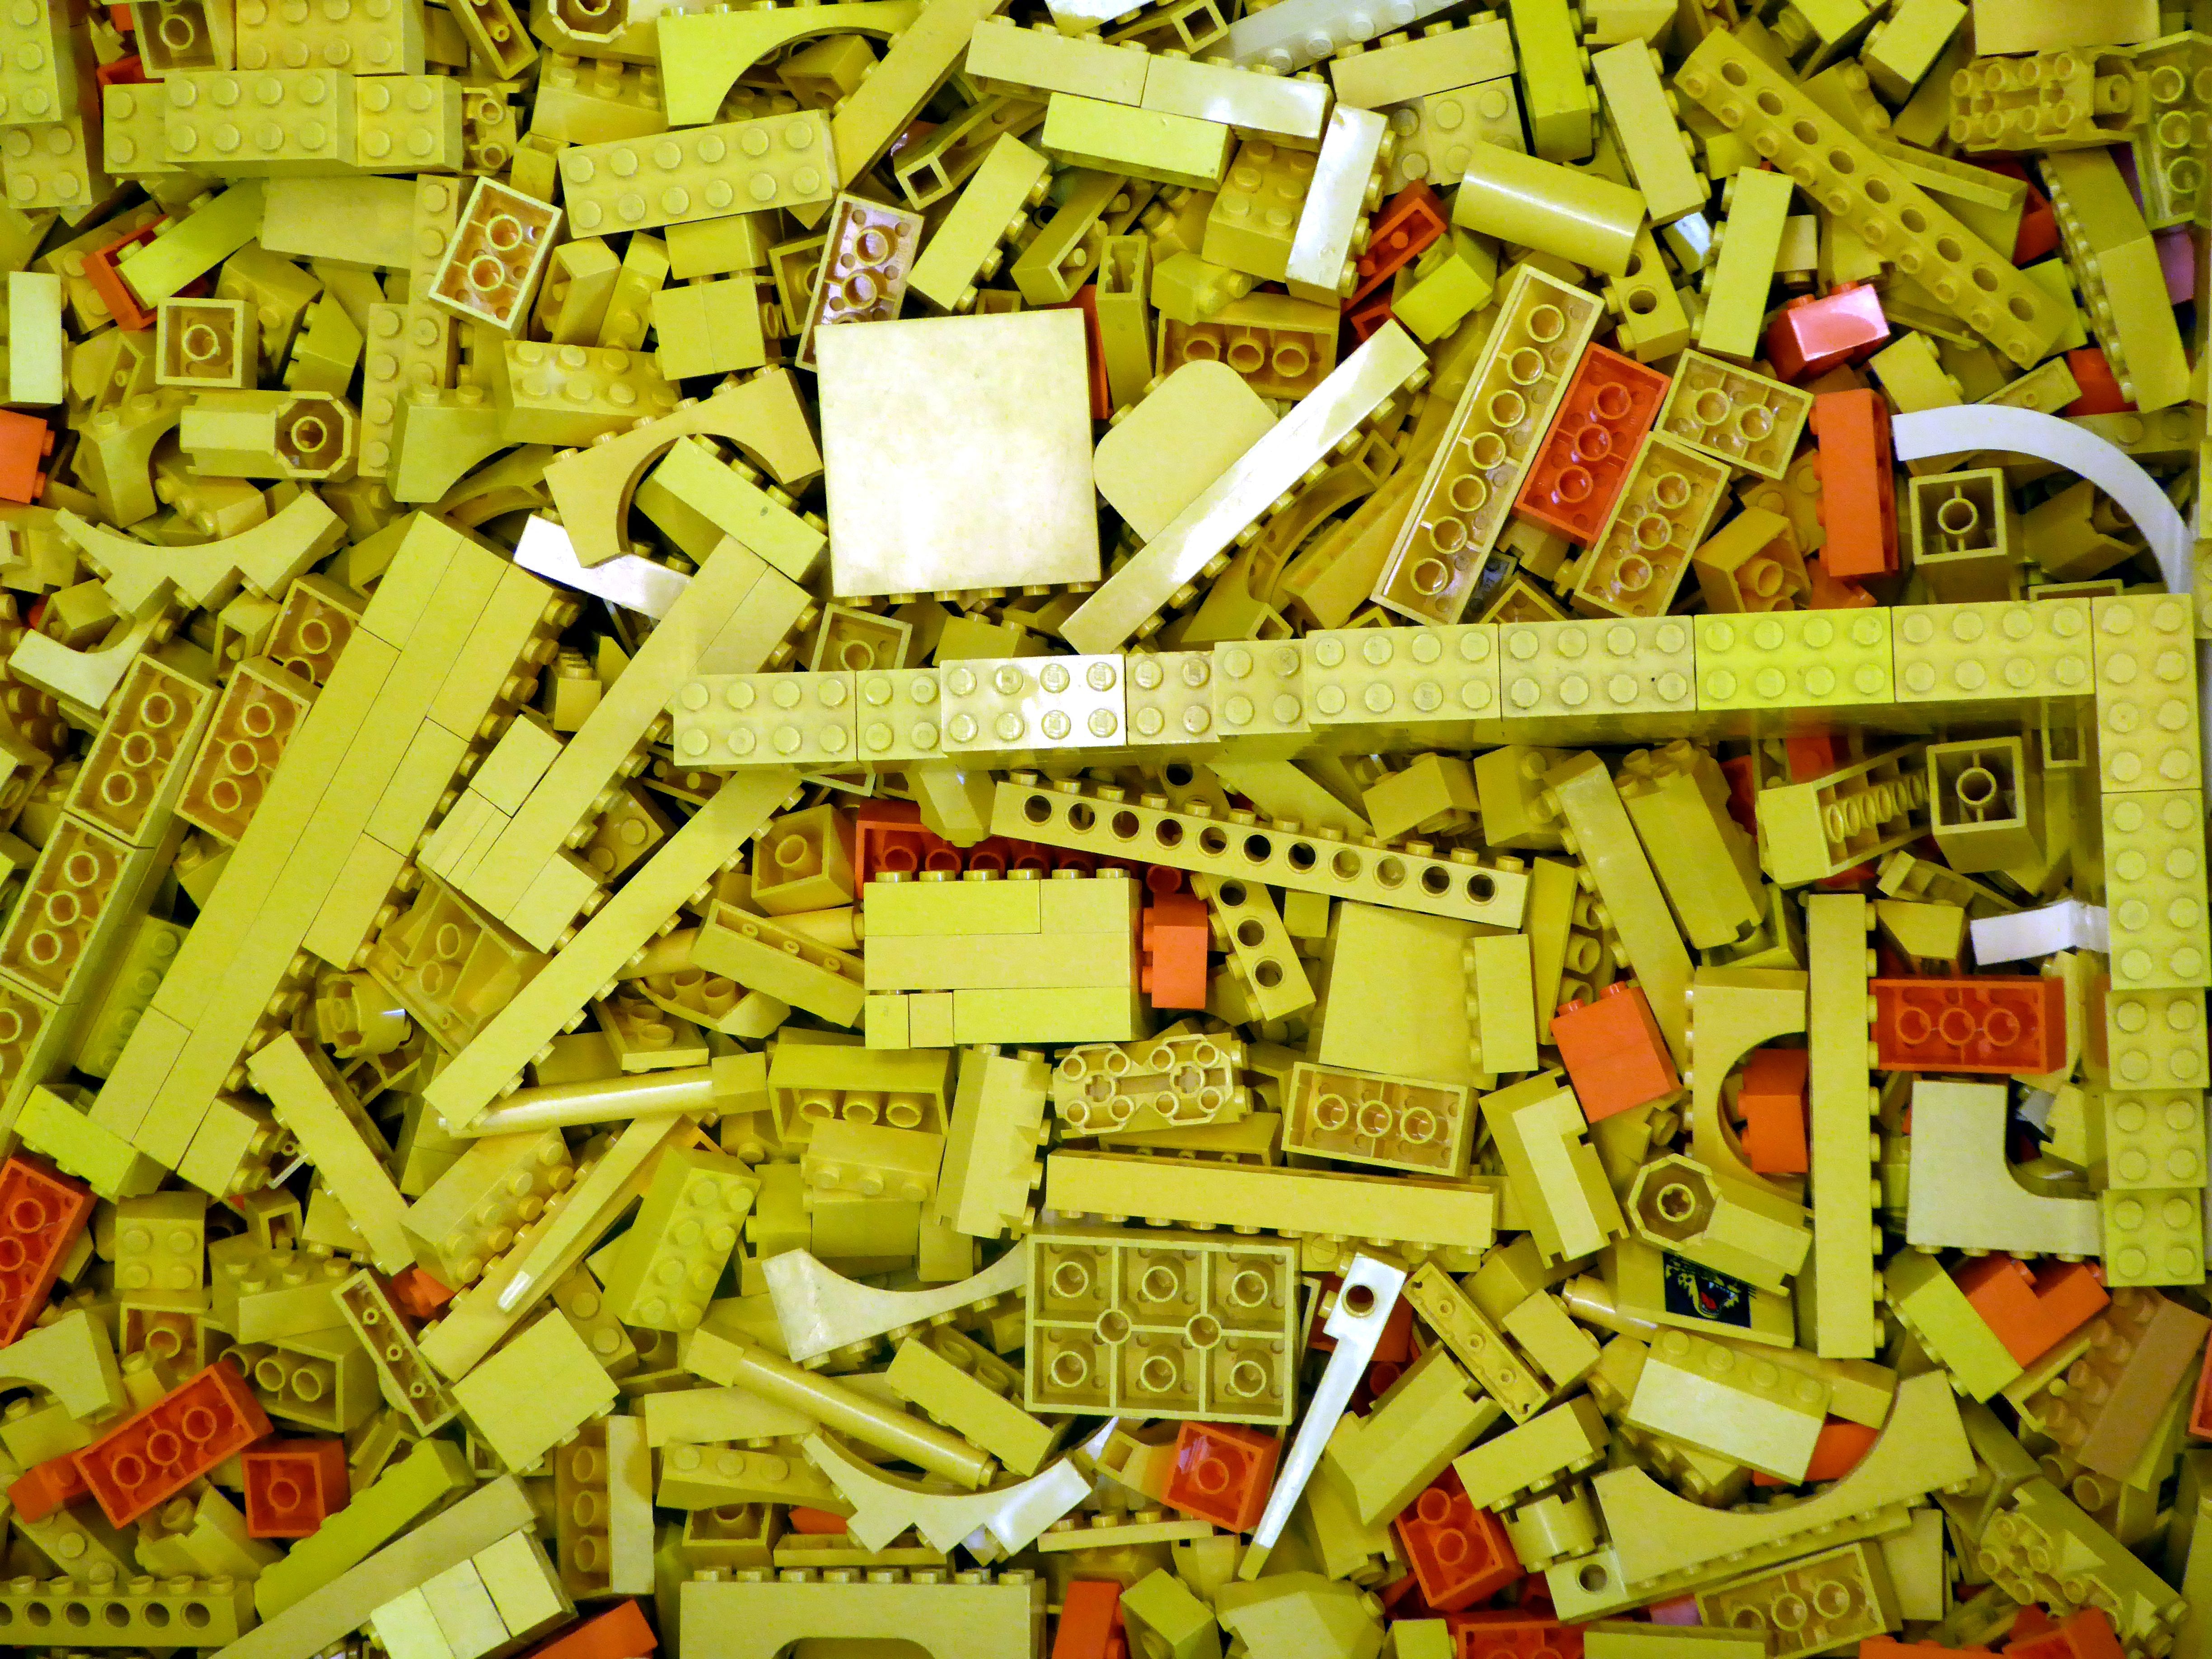
plastic, pattern, food, yellow, art, build, assemble, lego blocks, construction toys